The Rat Pack: Live from Las Vegas

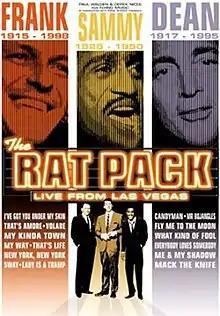
Promotional image for the West End production

The Rat Pack - Live From Las Vegas is a musical produced by Flying Music Group Ltd. It was conceived and created by Mitch Sebastian, who was also the original director and choreographer.